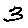
Label: 3